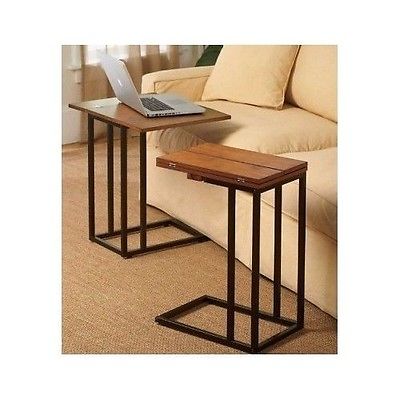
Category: table